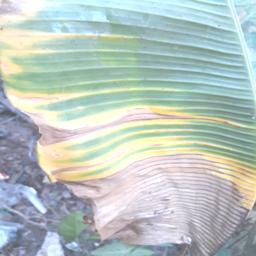
Label: POTASSIUM DEFICIENCY